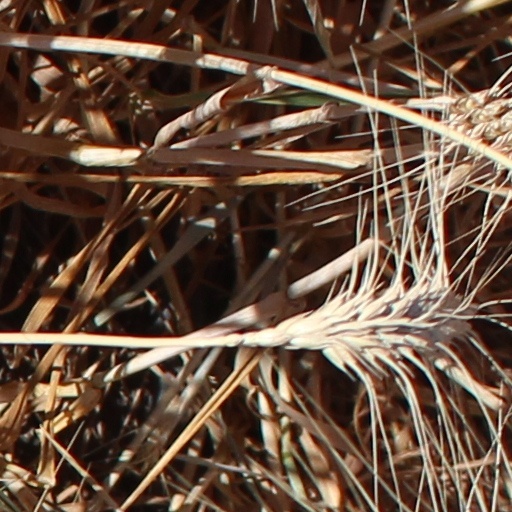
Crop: wheat